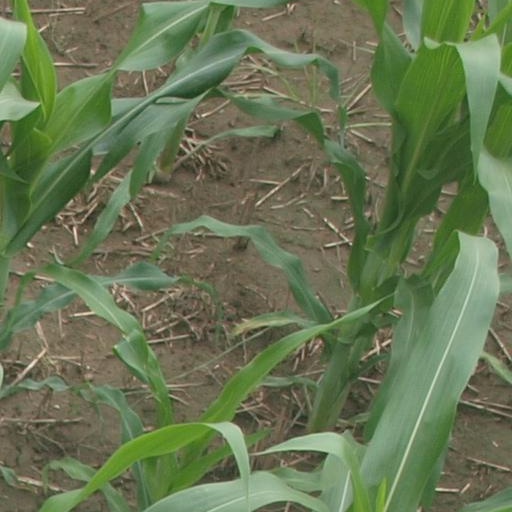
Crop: maize; corn